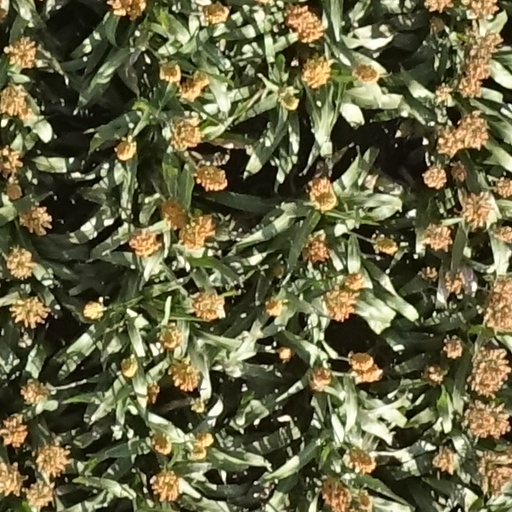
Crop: sorghum